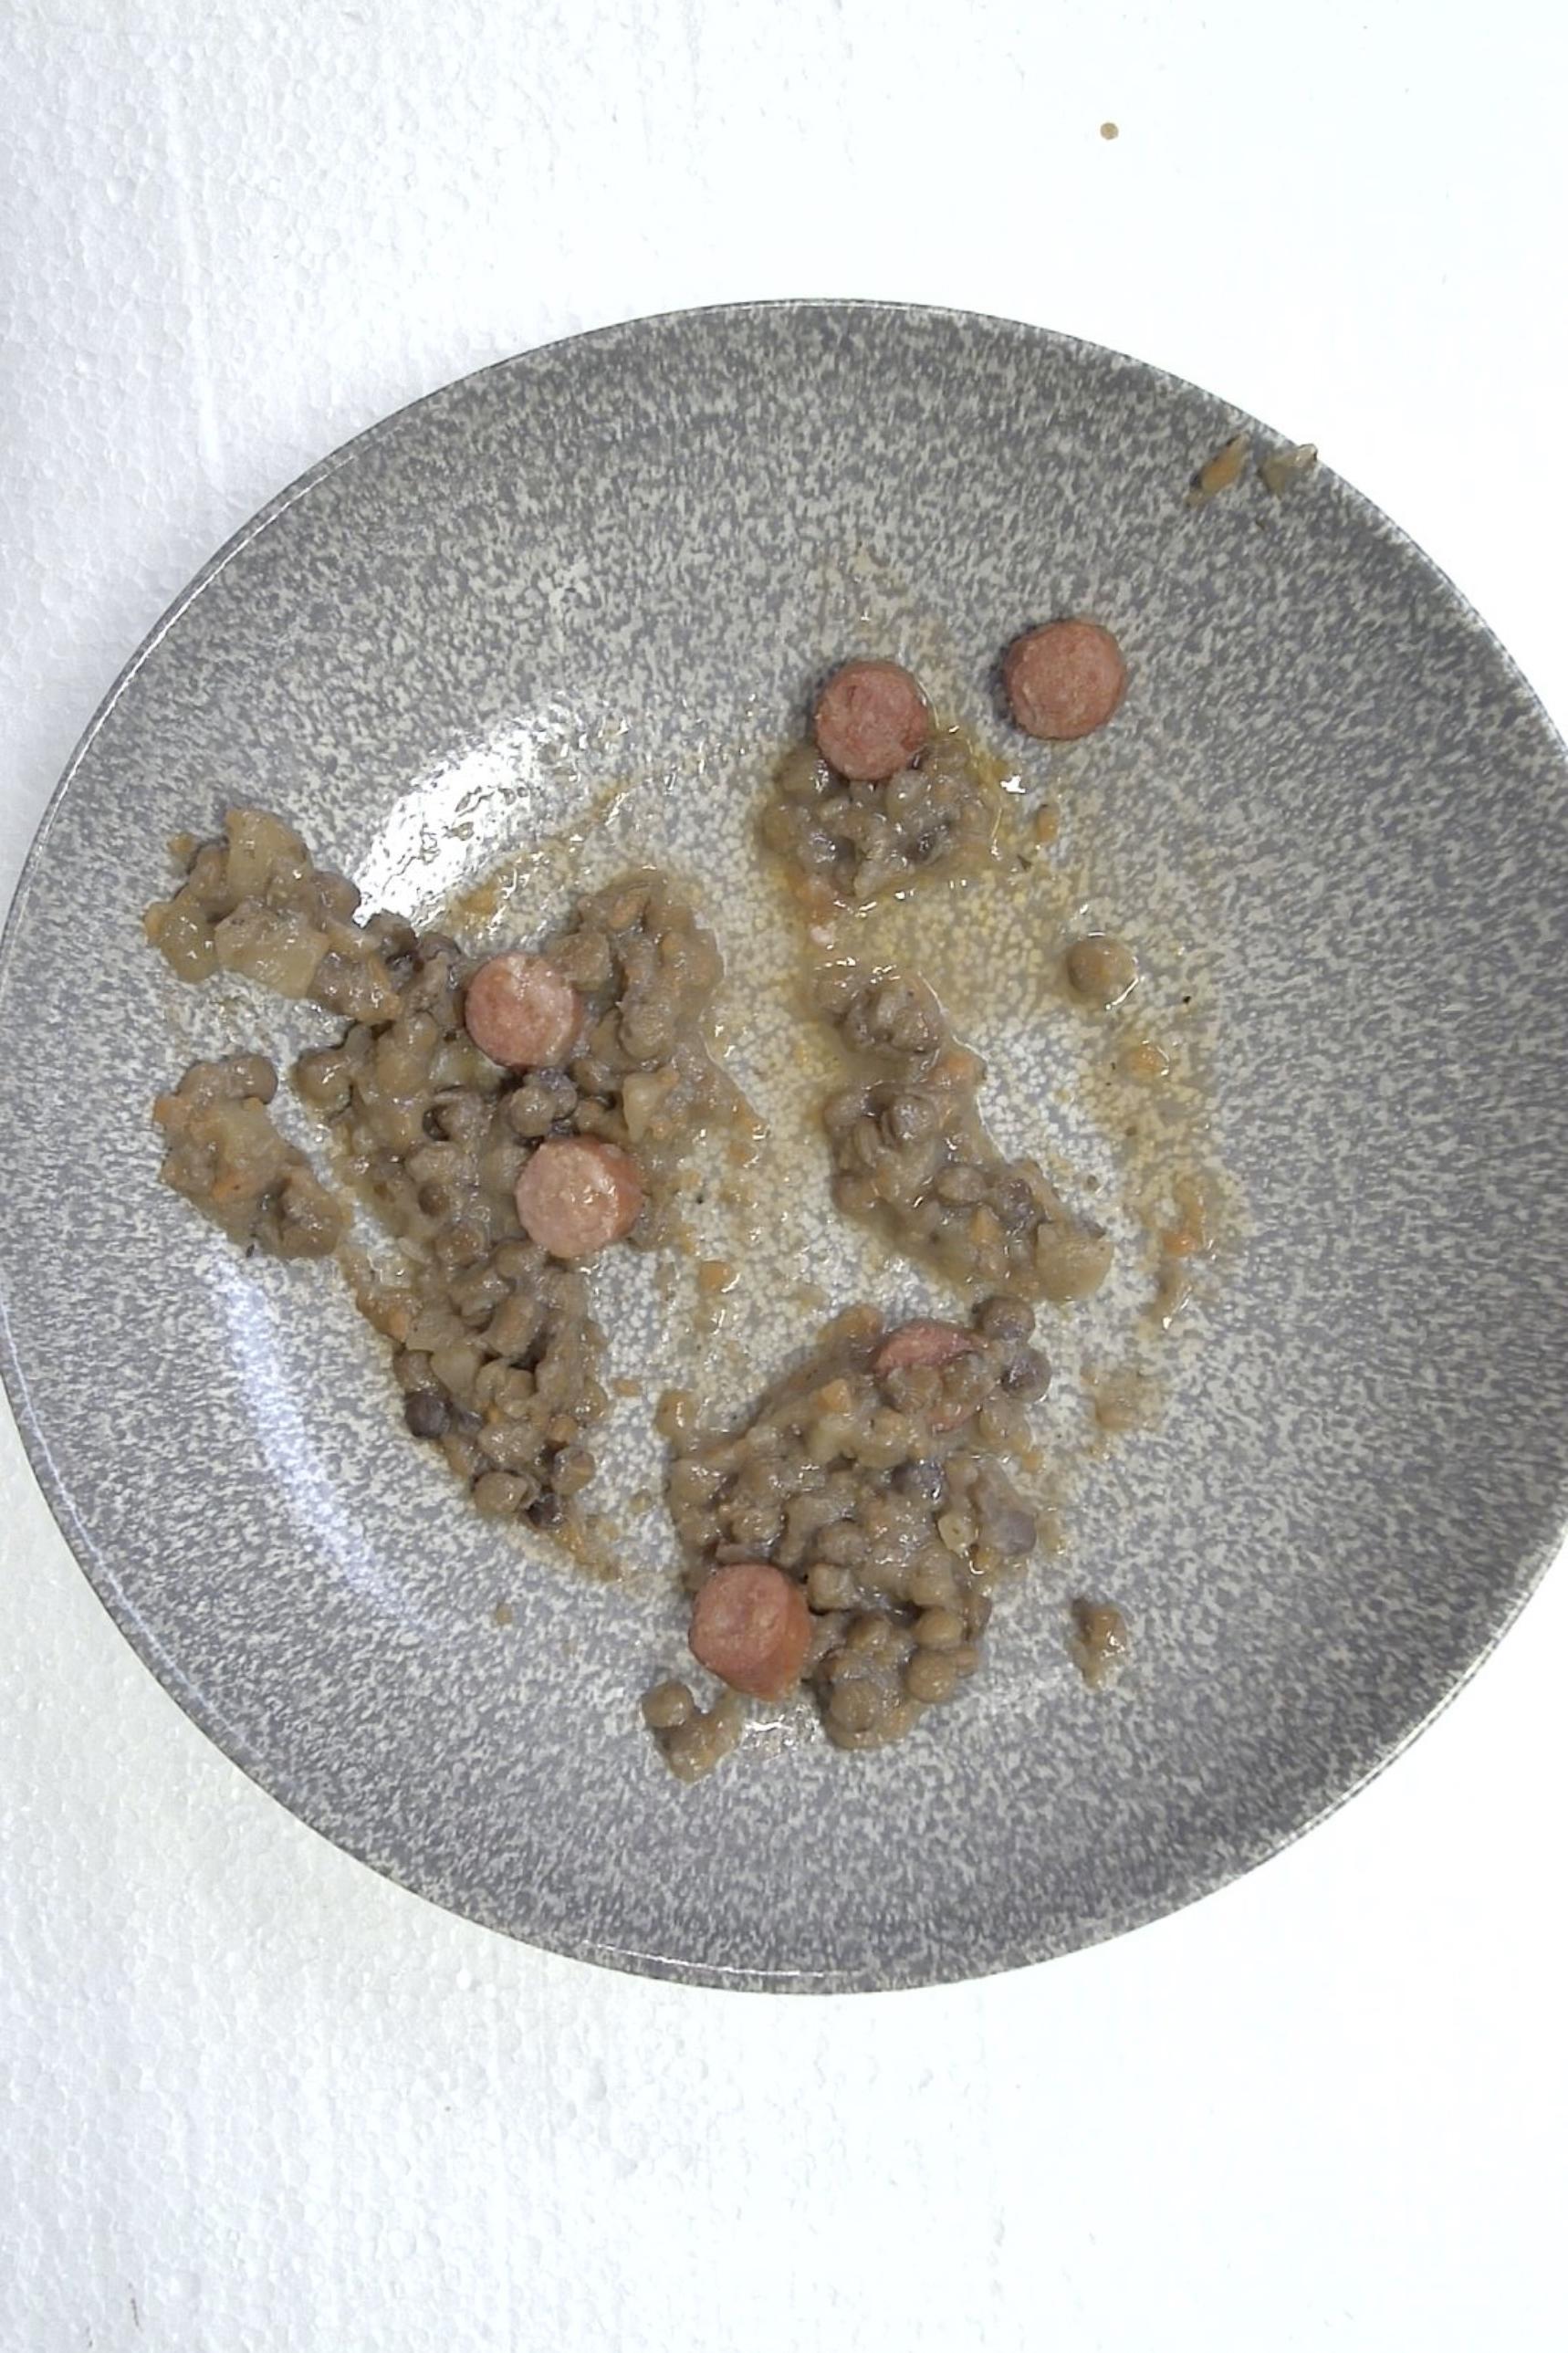
Dish: Klassischer Linseneintopf mit Mettwurst
Portion size: Normale Portion
Ingredients: lentil-stew, ham-sausage
Weight as served: 360 g
Energy as served: 424.8 kcal (1.779,680 kJ)
Fat: 23.24 g (saturated: 9.08 g)
Carbohydrates: 32.04 g (sugar: 5.32 g)
Protein: 19.32 g
Salt: 3.84 g
Weight after return: 0 g
Energy after return: 0 kcal